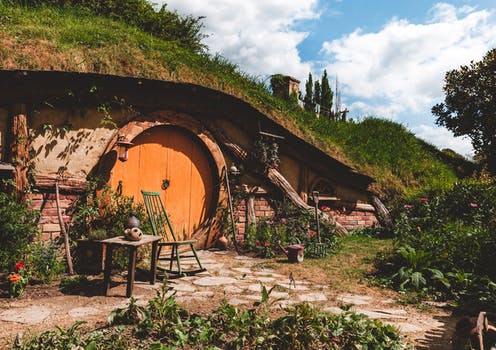
Label: No Watermark